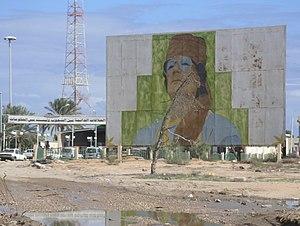
Portrait de Mouammar Kadhafi à l'entrée en Libye, Ras Jedir
La Jamahiriya arabe libyenne est le nom officiel en forme abrégée utilisé par la Libye, de 1977 à 2011, sous le régime politique de Mouammar Kadhafi.